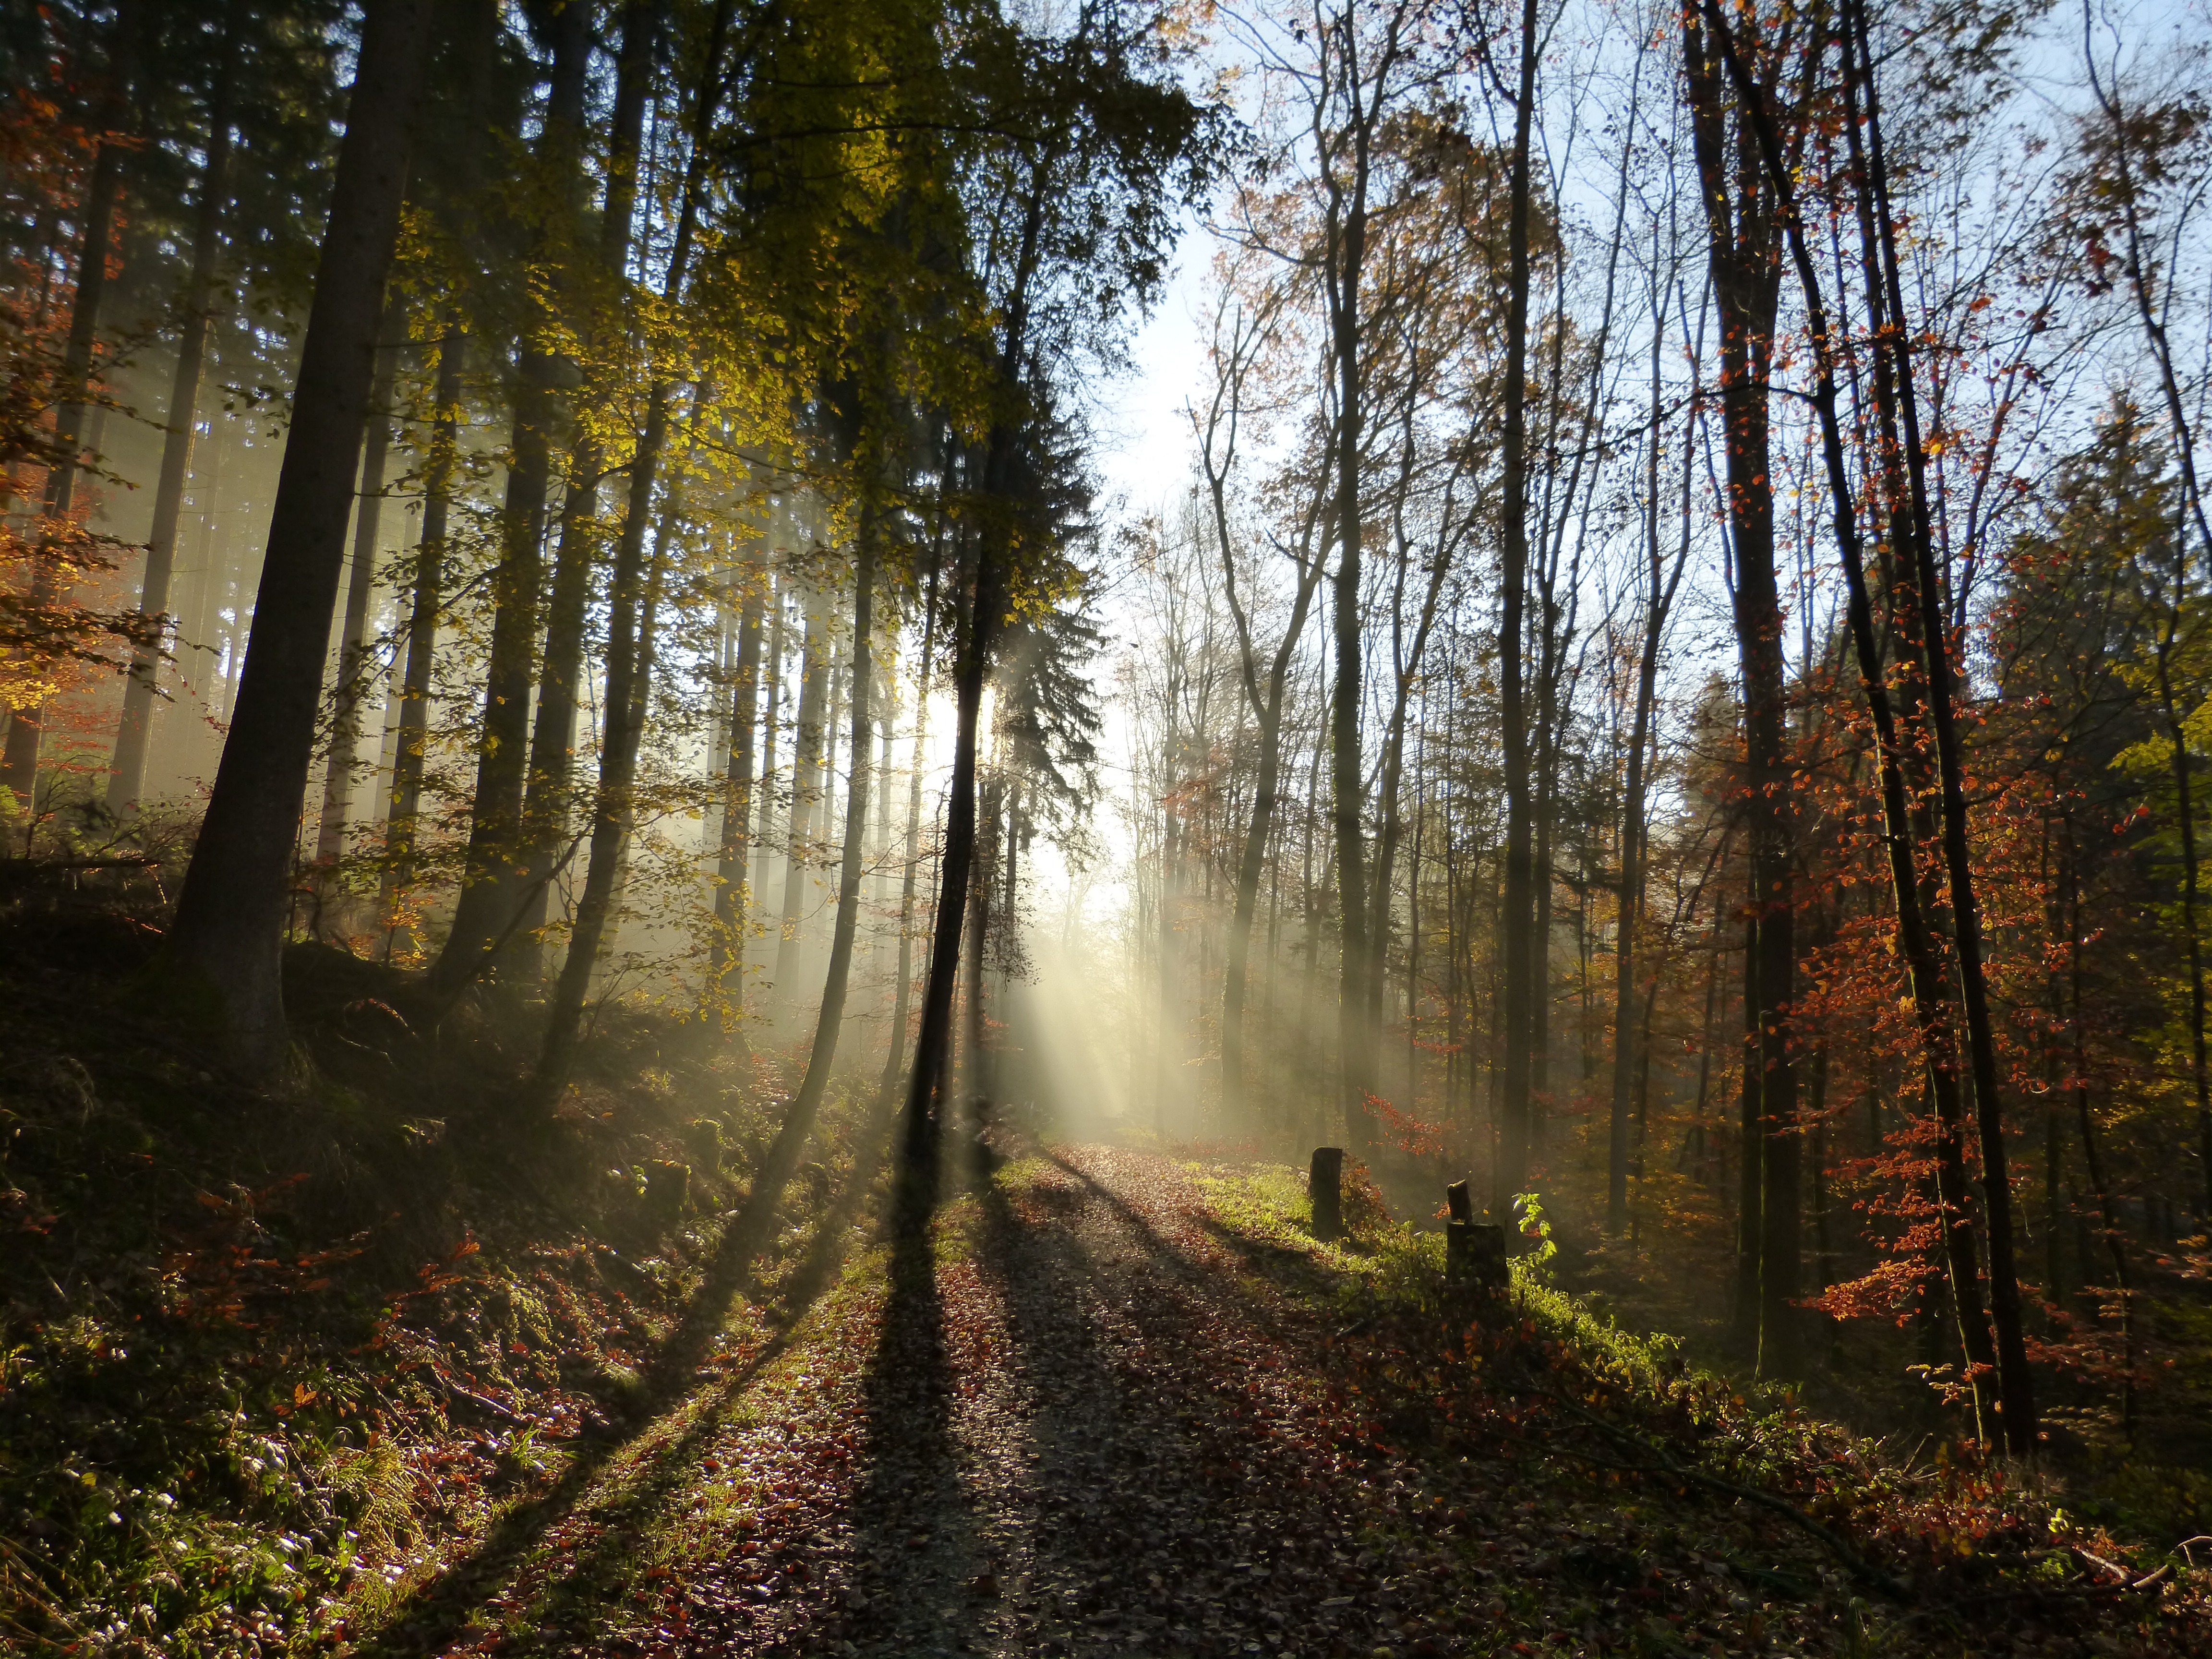
tree, nature, forest, wilderness, light, plant, sun, fog, mist, trail, sunlight, morning, leaf, autumn, shadow, season, deciduous, woodland, habitat, mood, ecosystem, biome, old growth forest, natural environment, geographical feature, atmospheric phenomenon, woody plant, temperate broadleaf and mixed forest, temperate coniferous forest